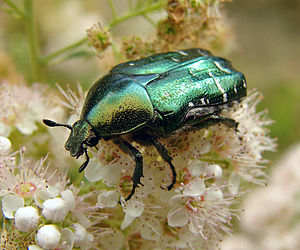
Polyphaga
Grøn guldbasse (Cetonia aurata)
Polyphaga er en underorden af biller, der indeholder ca. 90% af alle nulevende billearter. Polyphaga omfatter 144 familier, og udviser en meget stor variation i specialisering og tilpasning, med over 300.000 beskrevne arter.